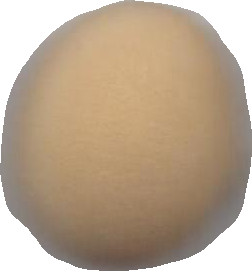
Variety: Dega